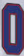
Number: 0